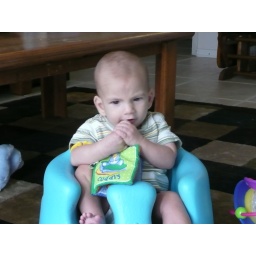
Sitting in my big boy chair